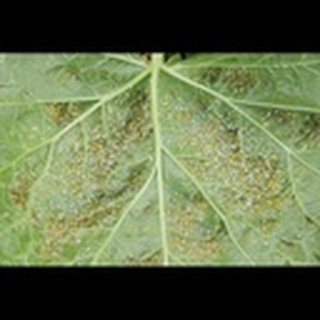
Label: cotton_aphids